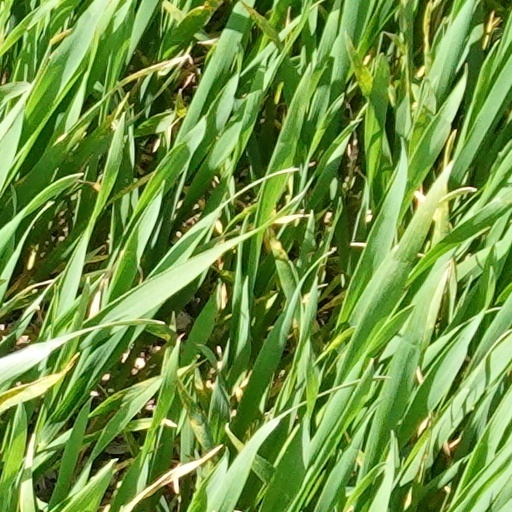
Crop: wheat